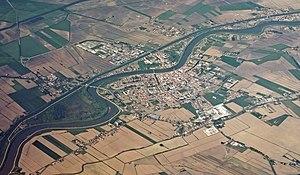
Cavarzere est une commune italienne de la ville métropolitaine de Venise dans la région Vénétie en Italie.